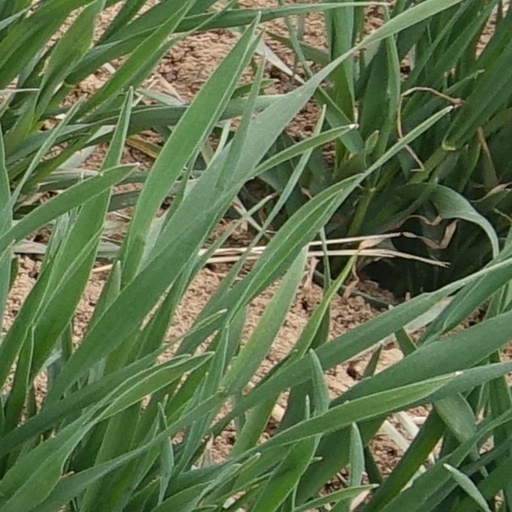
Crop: wheat